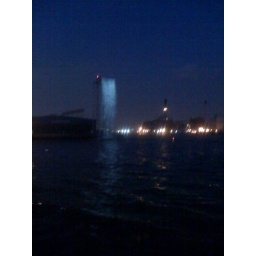
waterfall #3: holy cow these things are amazing at night ( esp under bklyn bridge from manhattan)